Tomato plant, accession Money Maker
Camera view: horizontal (90 deg, fisheye); turntable rotation: 240 degrees
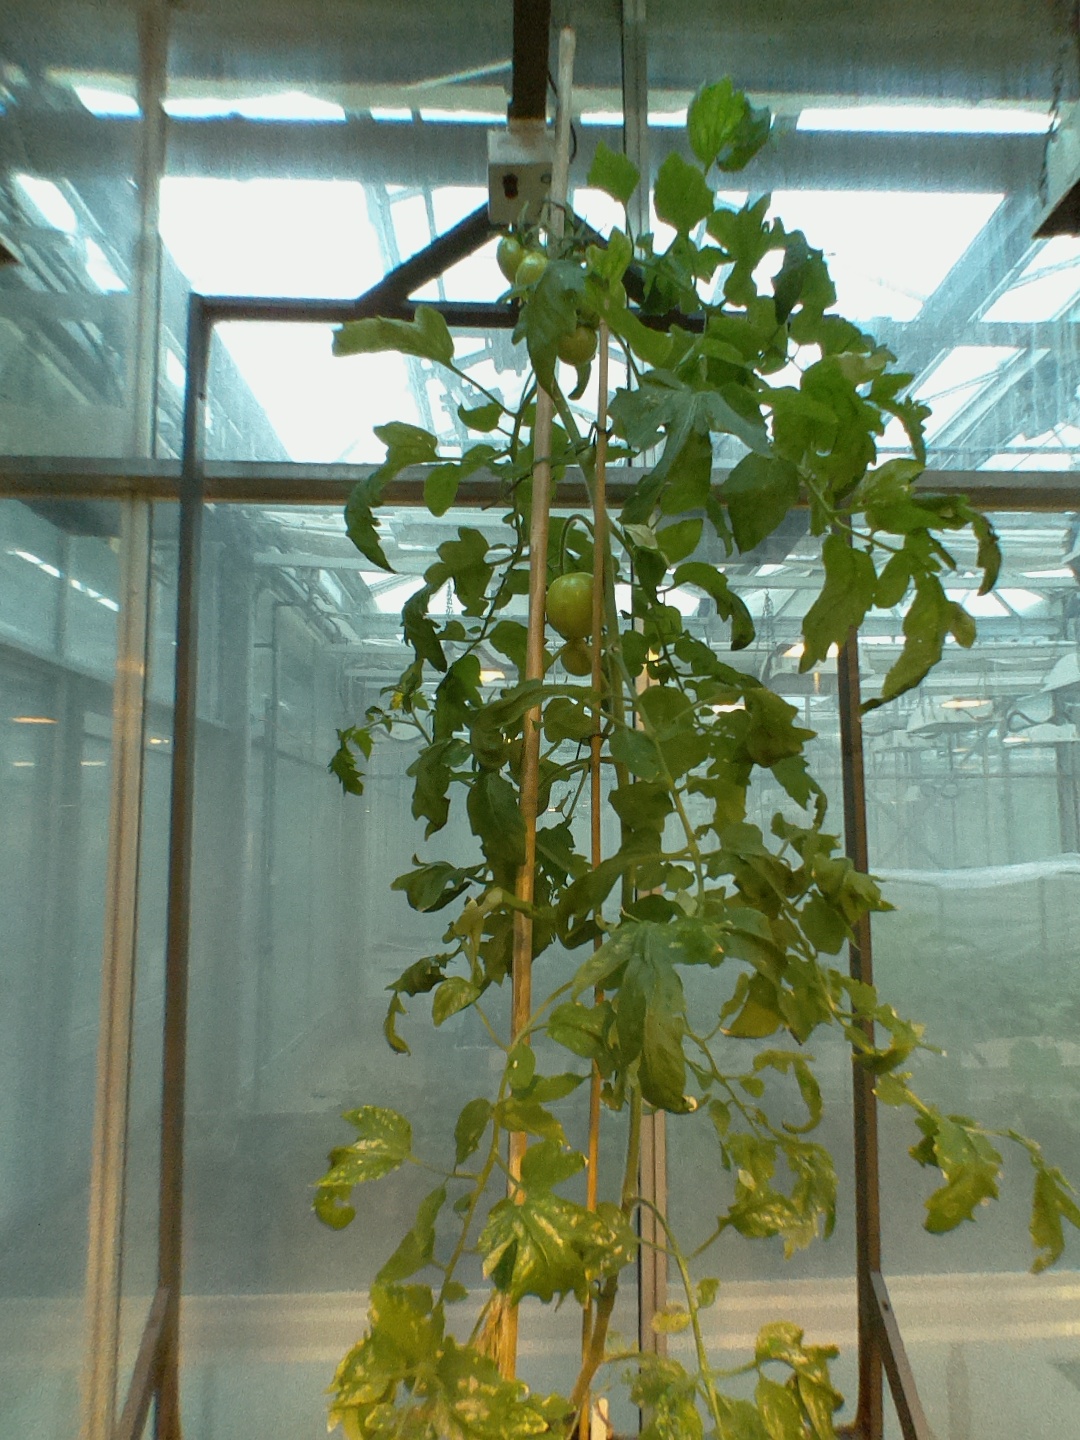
BBCH growth stage 74: 40%-50% of final fruit size